Durham, New York

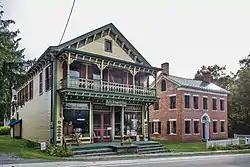
Tripp House and Store Complex

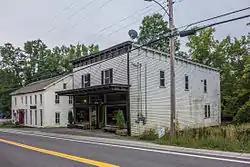
Historic W. F. DeWitt Hotel and Ford's Store

Durham is a town in Greene County, New York, United States. The population was 2,627 at the 2020 census.